Keith Laumer

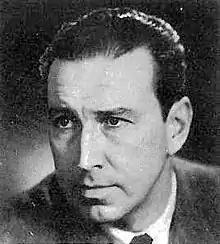
Laumer

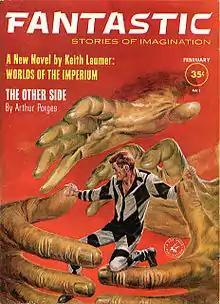
Laumer's novel "Worlds of the Imperium" was serialized in "Fantastic" in 1961.

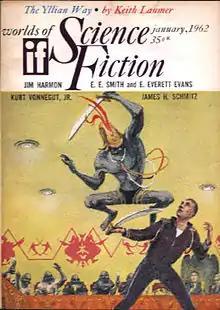
Laumer's "The Yillian Way", a "Retief" story, took the cover of the January 1962 issue of "If"

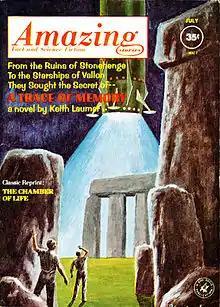
Laumer's novel "A Trace of Memory" was serialized in "Amazing Stories" in 1962.

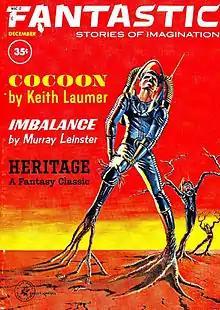
Laumer's "Cocoon" was the cover story for the December 1962 issue of "Fantastic"

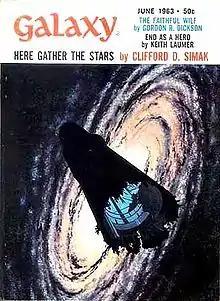
Laumer's novelette "End as a Hero" took the cover of the June 1963 issue of "Galaxy Science Fiction"

John Keith Laumer was an American science fiction author. Prior to becoming a full-time writer, he was an officer in the United States Air Force and a diplomat in the United States Foreign Service. His older brother March Laumer was also a writer, known for his adult reinterpretations of the Land of Oz (also mentioned in Laumer's "The Other Side of Time"). Frank Laumer, their youngest brother, is a historian and writer.